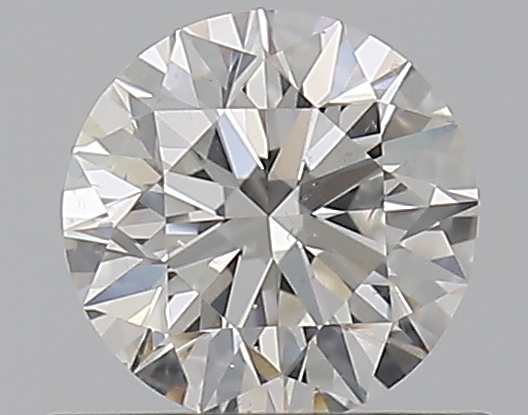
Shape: round
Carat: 0.5
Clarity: SI1
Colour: G
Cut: EX
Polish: EX
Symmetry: VG
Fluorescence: N
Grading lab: GIA
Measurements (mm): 5.03 x 5.06 x 3.17